Ritsurin Station

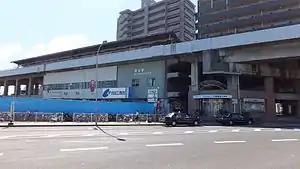
Ritsurin Station in 2015

is a passenger railway station located in the city of Takamatsu, Kagawa Prefecture, Japan. It is operated by JR Shikoku and has the station number "T25".